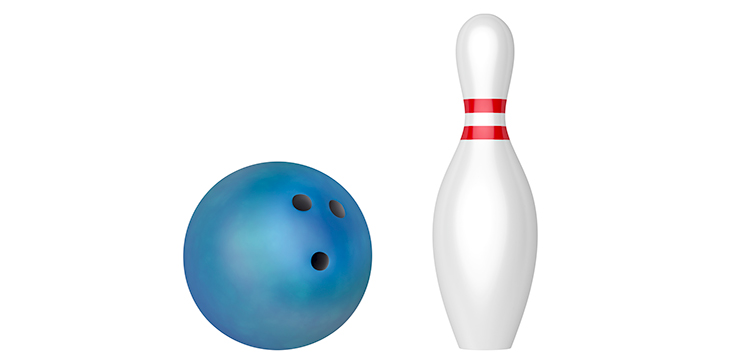
Adjective: flatter
Antonym: rounder